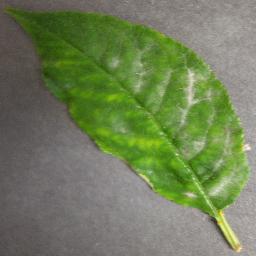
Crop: cherry
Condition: (including_sour)_powdery_mildew